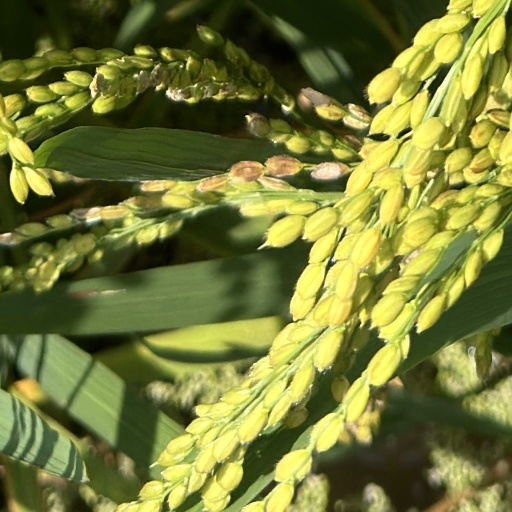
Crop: rice